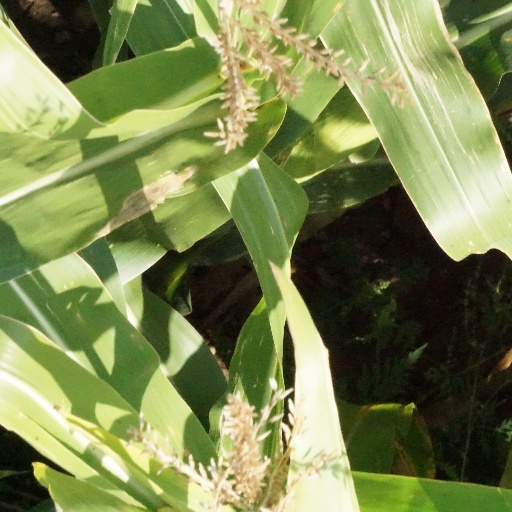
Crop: maize; corn